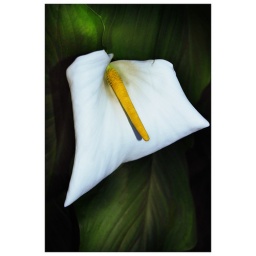
Beautiful flowers I found in the green house at Sendall Gardens.